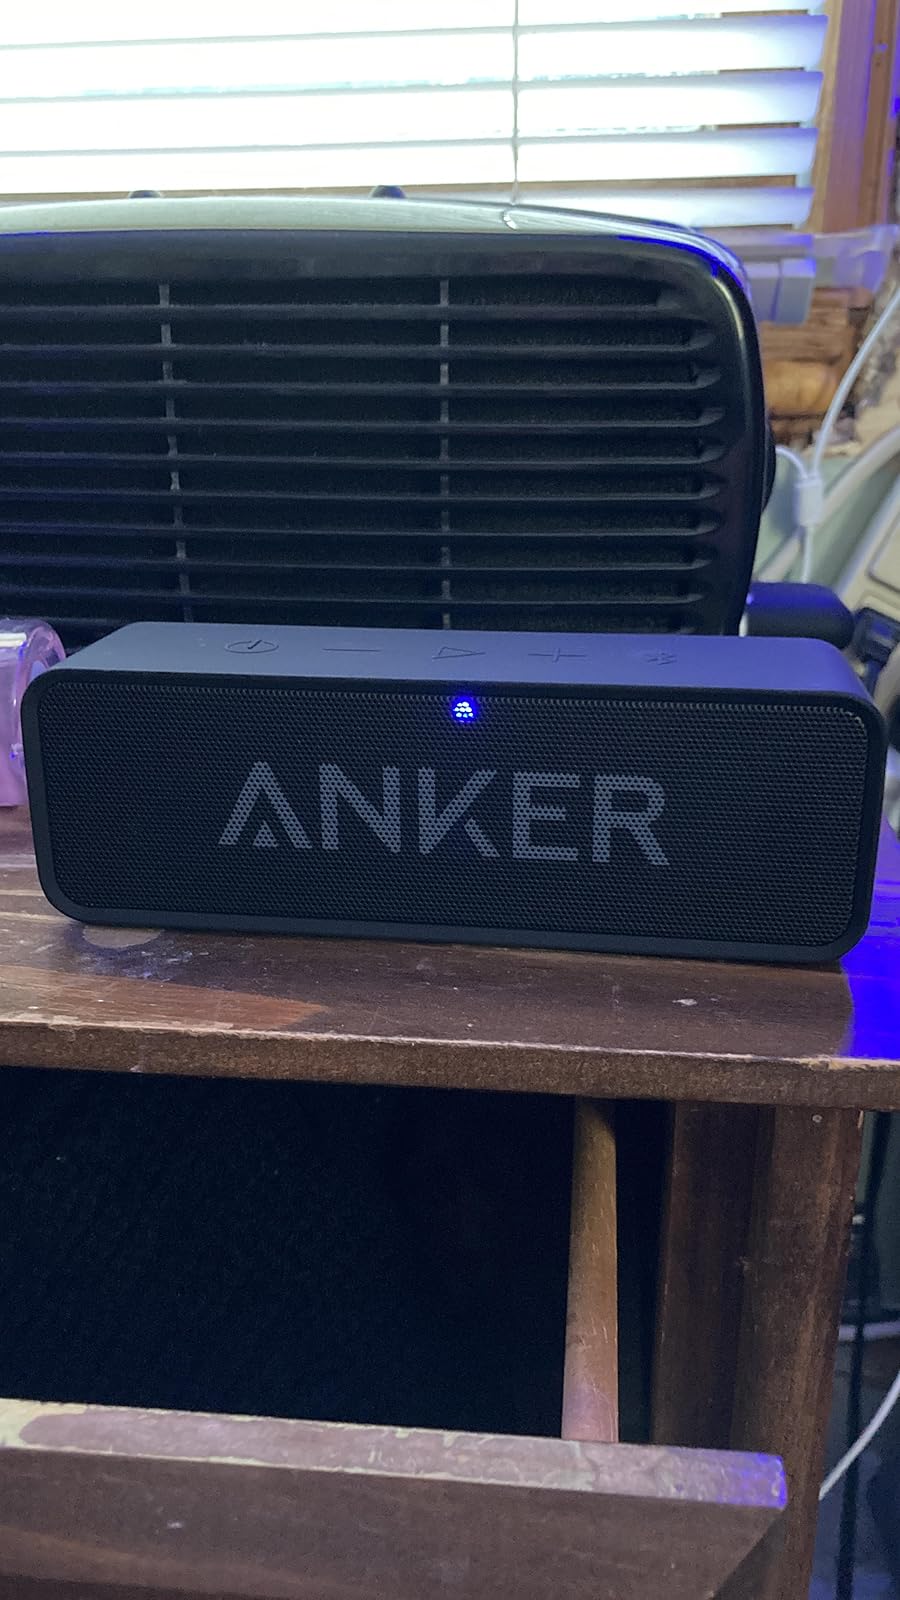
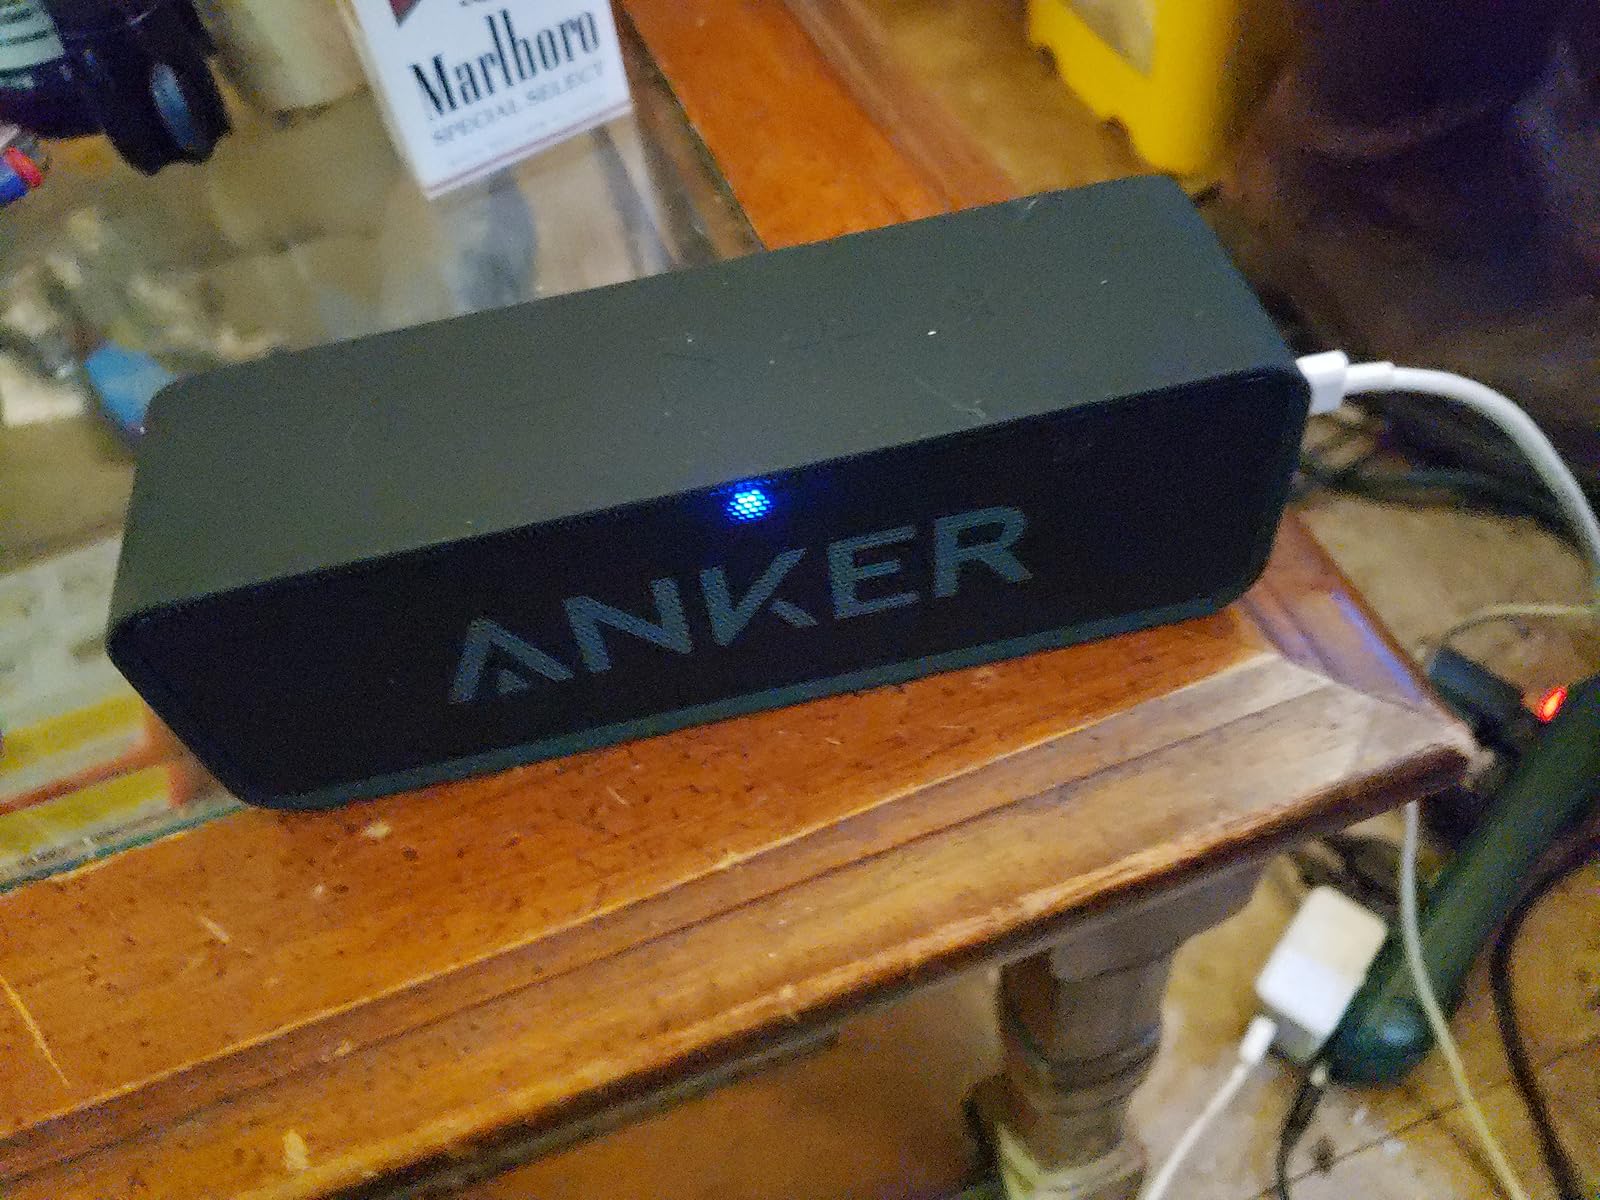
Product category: speaker
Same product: yes